Tylosaurus

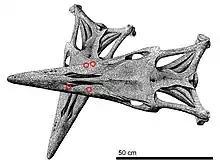
Reconstructed scenario of the attack (FHSM VP-2295); the red circles represent bite marks on the skull roof

"Tylosaurus" was among the earliest derived mosasaurs. The oldest fossil attributable to the genus is a premaxilla (TMM 40092-27) recovered from Middle Turonian deposits of the Arcadia Park Shale in Texas, which is dated between 92.1 and 91.4 million years old based on correlations with index fossils. Although formally referred to as Tylosaurinae "incertae sedis" during its first description, it was remarked to probably belong to "T. kansasensis". The specimen was later listed within said species in a 2020 reexamination. A slightly younger specimen is of a skull (SGM-M1) of an indeterminate "Tylosaurus" species similar to "T. kansasensis" from the Ojinaga Formation in Chihuahua, Mexico, dated around ~90 million years old at earliest. A tooth from a Late Maastrichtian deposit in Nasiłów, Poland dating close to the Cretaceous–Paleogene boundary has been attributed to "Hainosaurus sp." With the incorporation of "Hainosaurus" as a synonym of "Tylosaurus", this also makes the genus one of the last mosasaurs. Currently, eight species of "Tylosaurus" are recognized by scientists as taxonomically valid. They are as follow: "T. proriger", "T. nepaeolicus", "T. bernardi", "T. gaudryi", "T. ivoensis", "T. iembeensis", "T. pembinensis", and "T. saskatchewanensis". The validity of two additional taxa remain unsettled; there is still debate whether "T. kansasensis" is synonymous with "T. nepaeolicus", and "T." "borealis" has yet to be described in a formal publication.